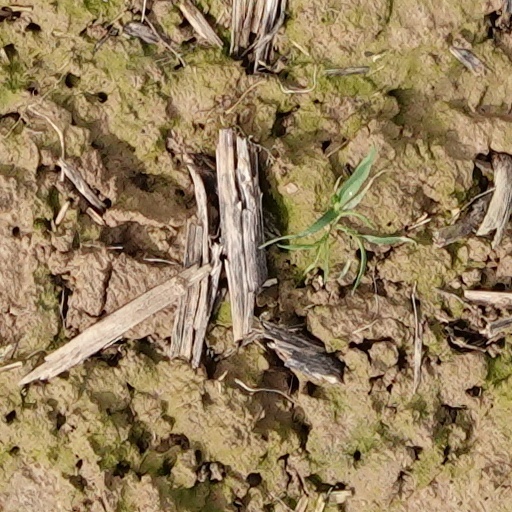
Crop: wheat